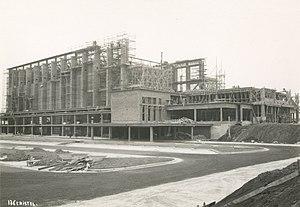
Construction du palais permanent 1939
Le Palais des fêtes de la Ville de Liège, aussi dénommé, Palais des sports ou encore Patinoire de Liège, est situé au 7, Quai de Wallonie, dans le quartier de Coronmeuse à Liège et est le bâtiment destiné à accueillir les manifestations festives de l'Exposition internationale de la Technique de l'eau de 1939. Elle contient une patinoire qui fût encore utilisée bien des années après l'exposition.